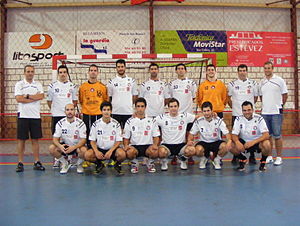
SD Octavio
Skabelon Octavio i Trofeo Concello do Rosal 2013
Sociedad Deportiva Octavio Vigo er en håndboldklub, der kommer fra Vigo i Galicien i Spanien. Holdet spiller pt. i División de Honor Plata.